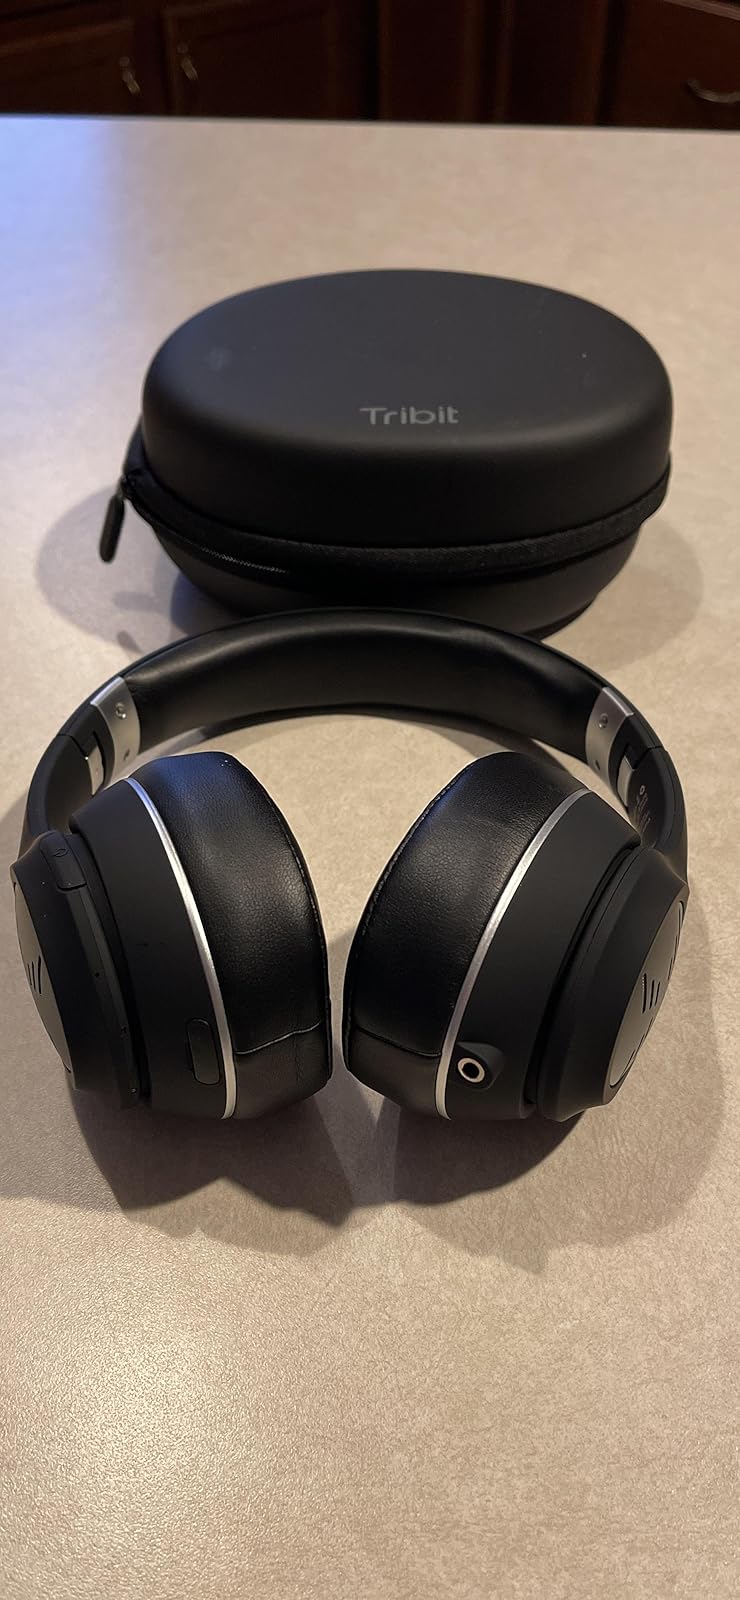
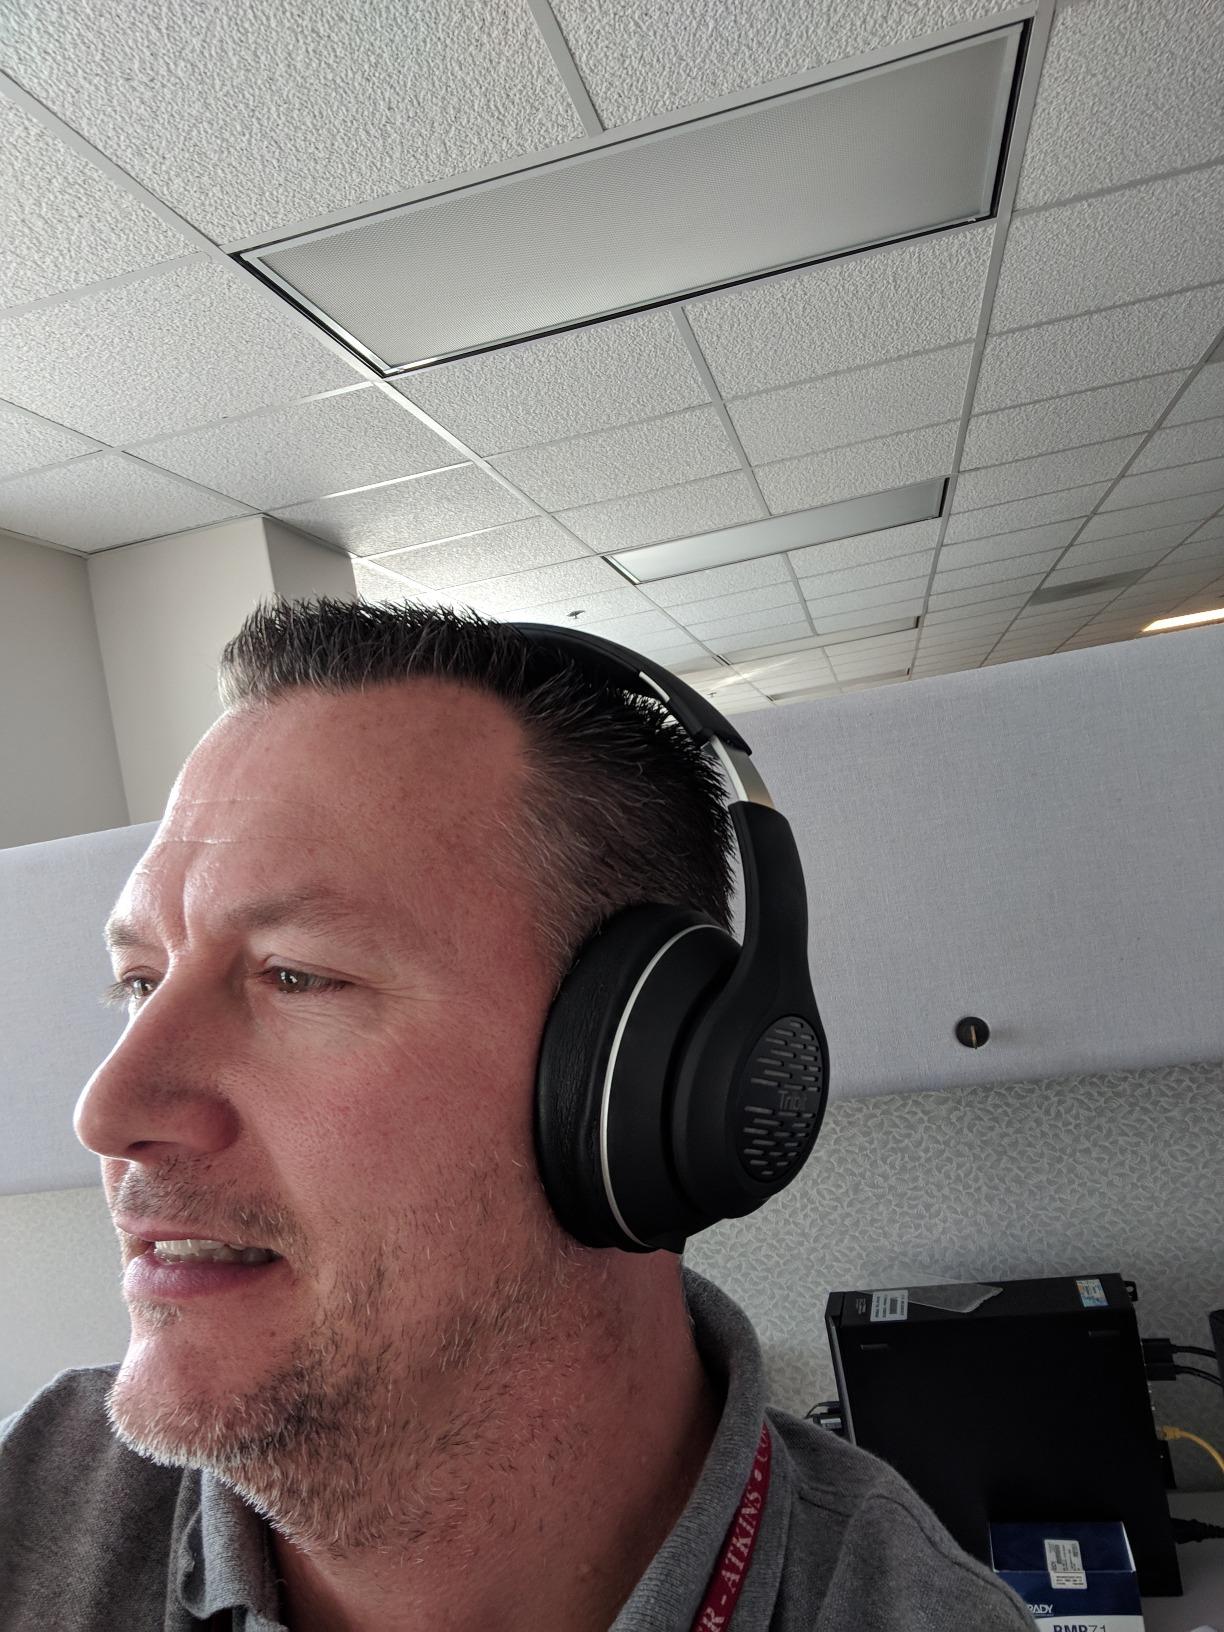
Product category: headphones
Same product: yes